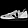
Label: Sneaker